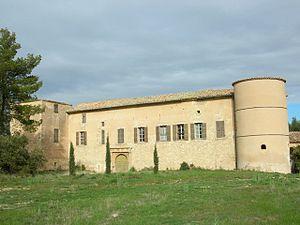
Cet article recense les monuments historiques des Bouches-du-Rhône, en France.
Saint-Marc-Jaumegarde est une commune française située dans le département des Bouches-du-Rhône, en région Provence-Alpes-Côte d'Azur. Ses habitants sont appelés les Saint-Marcais. Les formes anciennes du nom de la commune sont Sanctus Marcus, en 1004, ou Marchus, en 1168.